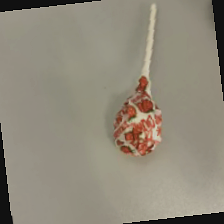
Label: no bracelet mod